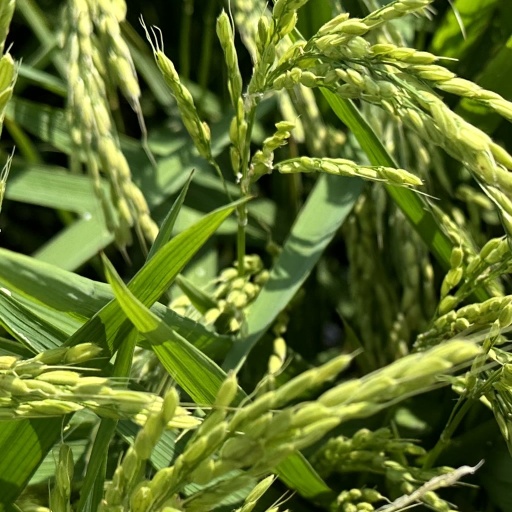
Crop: rice